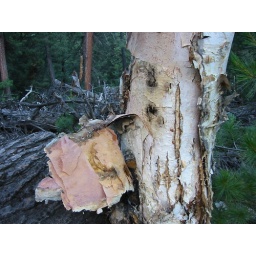
This is birch tree trunk.Its skin can still be used in place of paper